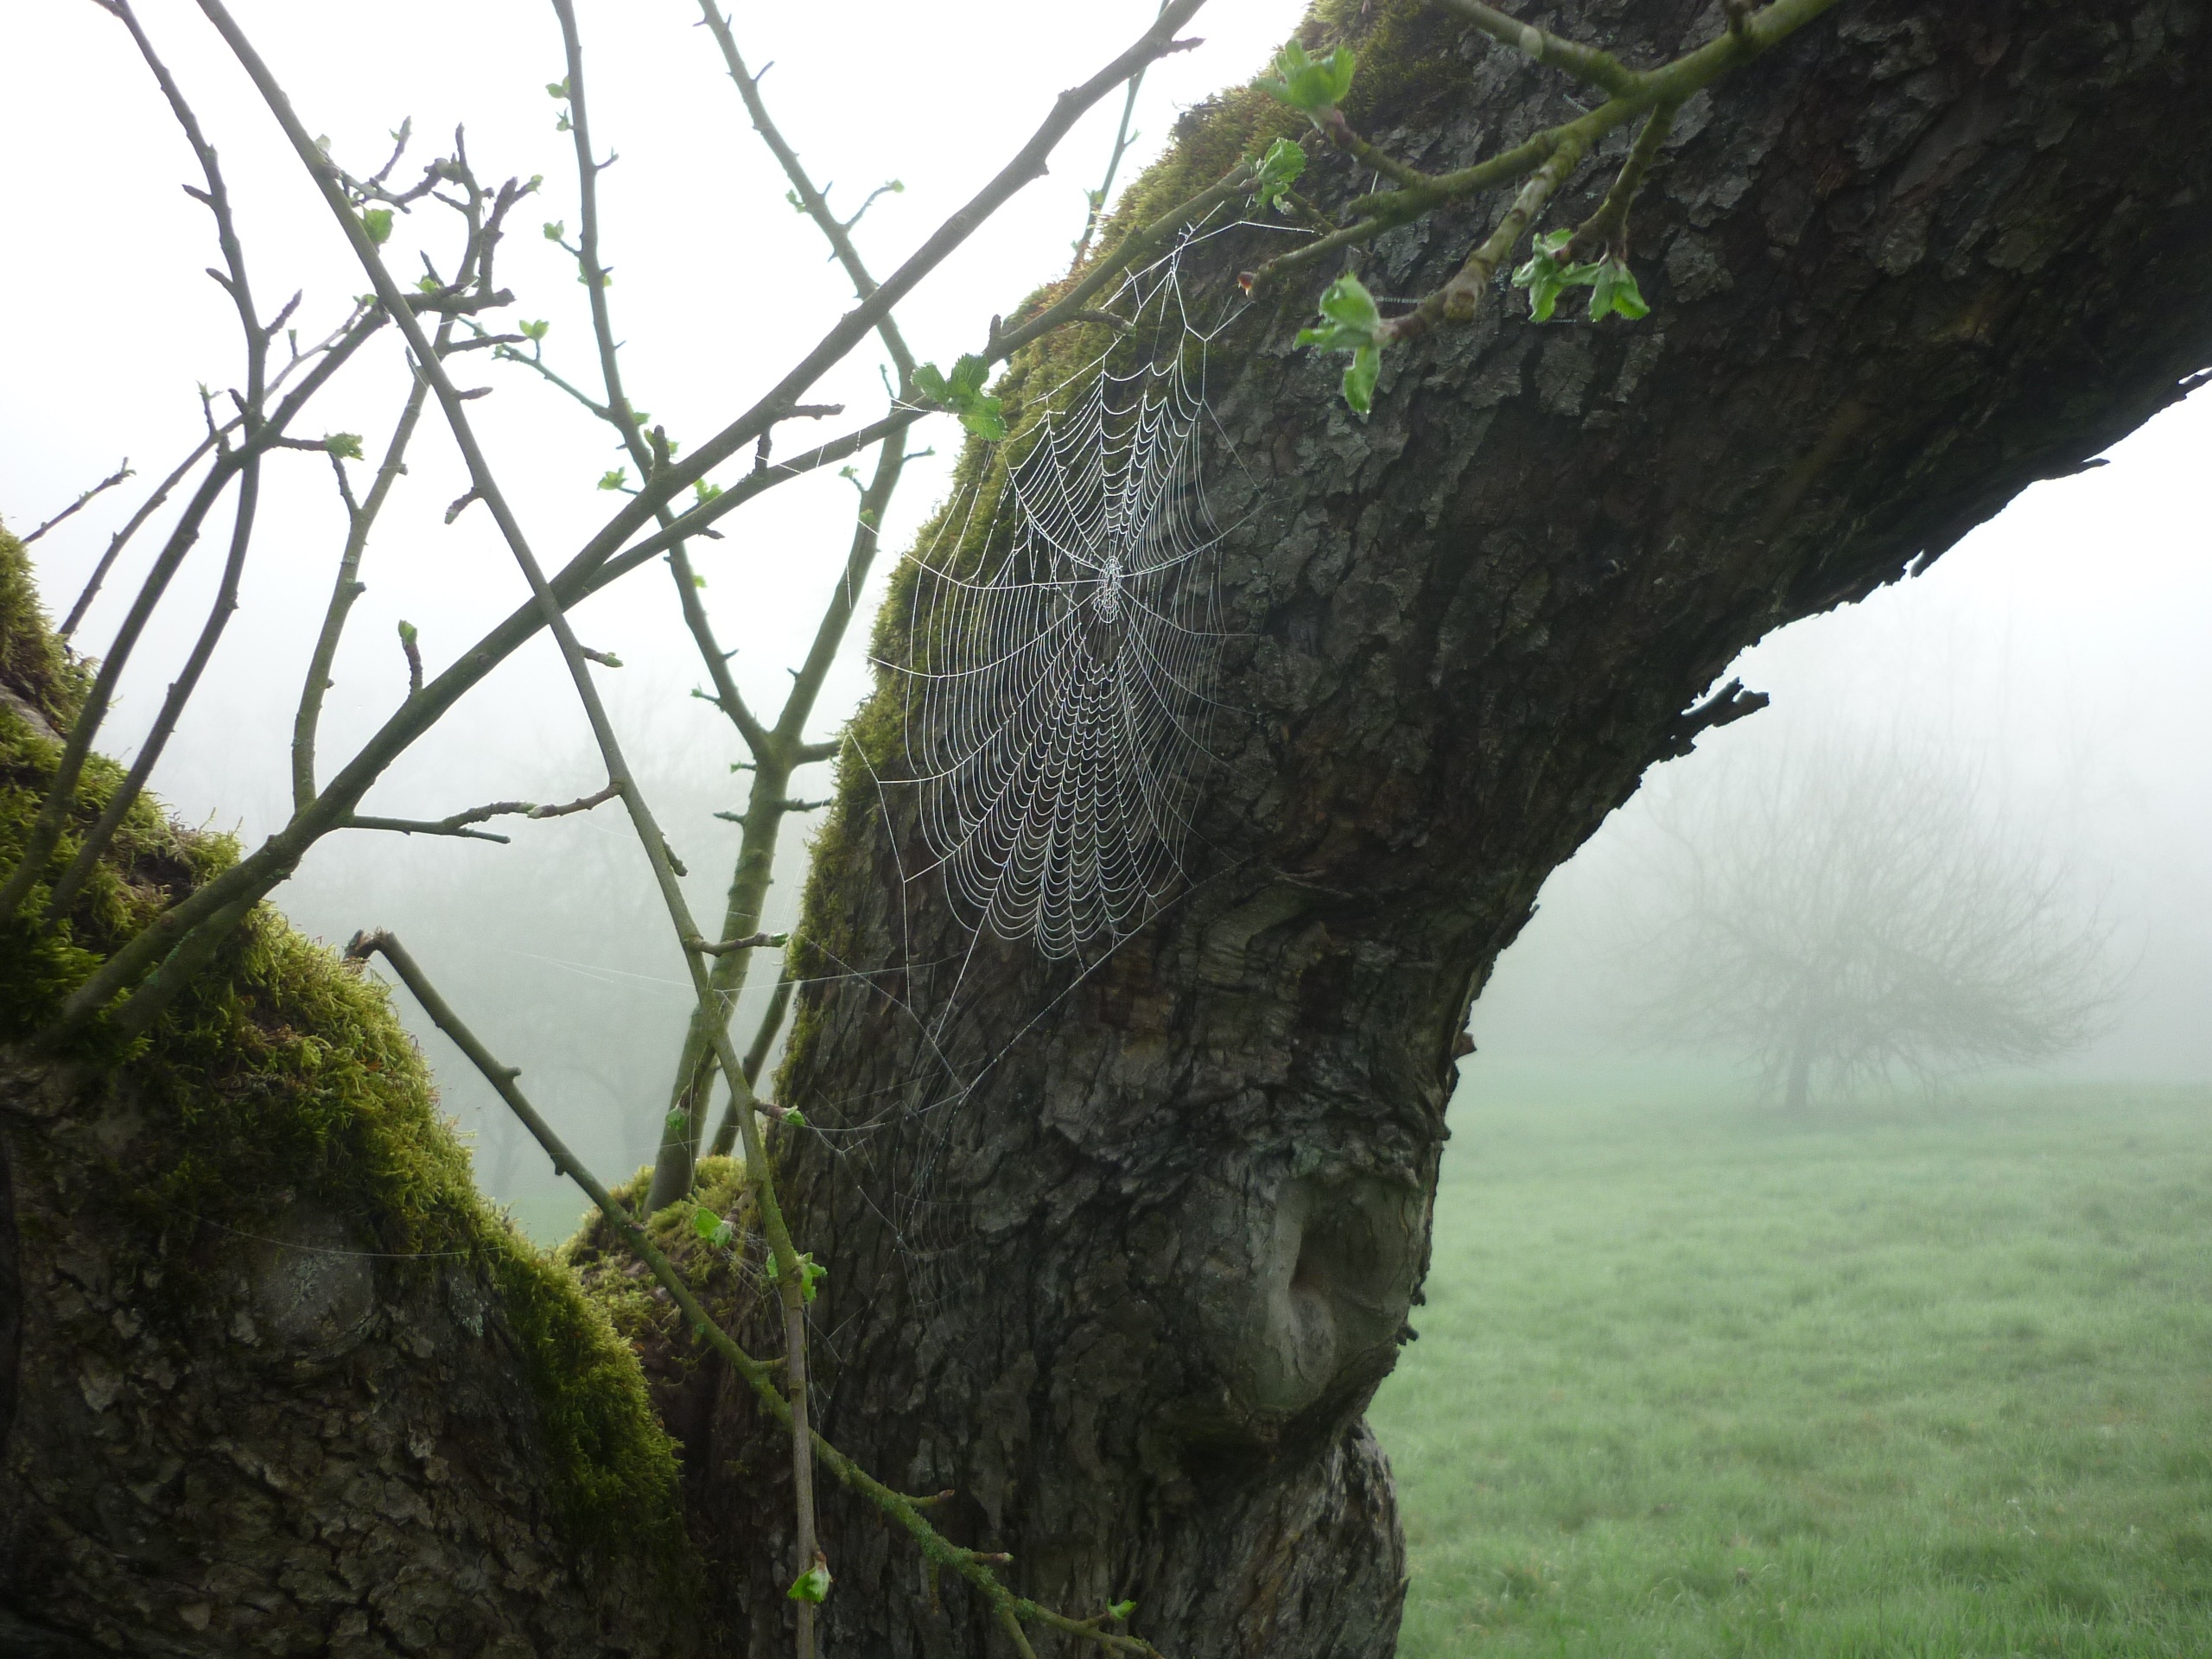
tree, nature, branch, plant, fog, flower, spring, green, jungle, insect, weather, cobweb, spider, shrub, rainforest, morgentau, rural area, atmospheric phenomenon, woody plant